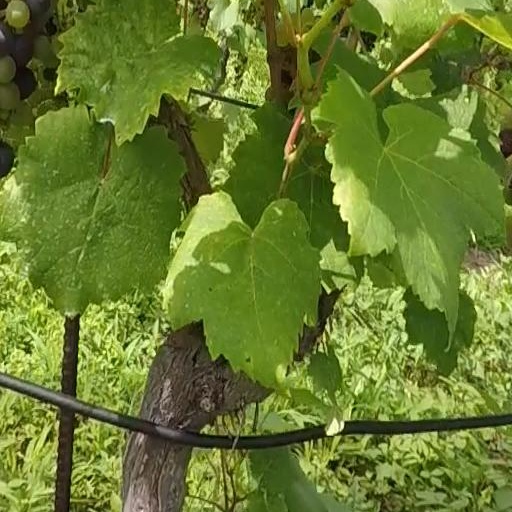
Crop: grape